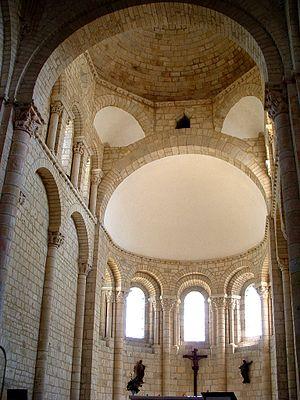
Moirax - Église Notre-Dame - Choeur
L'église Notre-Dame est située à Moirax, dans le département de Lot-et-Garonne, en France.